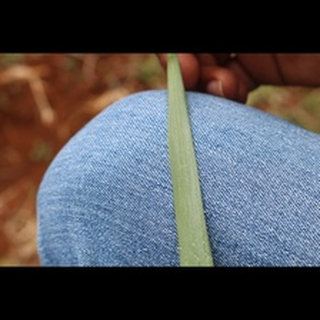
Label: healthy_wheat